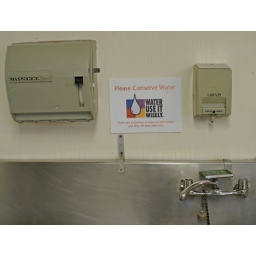
over the Armory's kitchen sink (Durham, NC 2009)